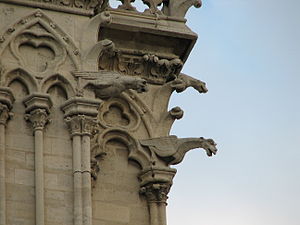
Louis Vierne
Gargouiller
Louis Vierne var en fransk organist og komponist.